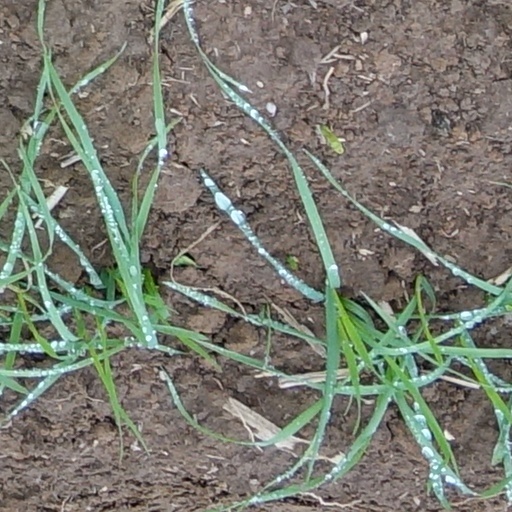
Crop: wheat